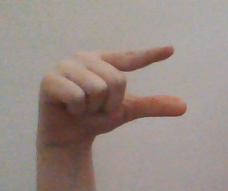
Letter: dal